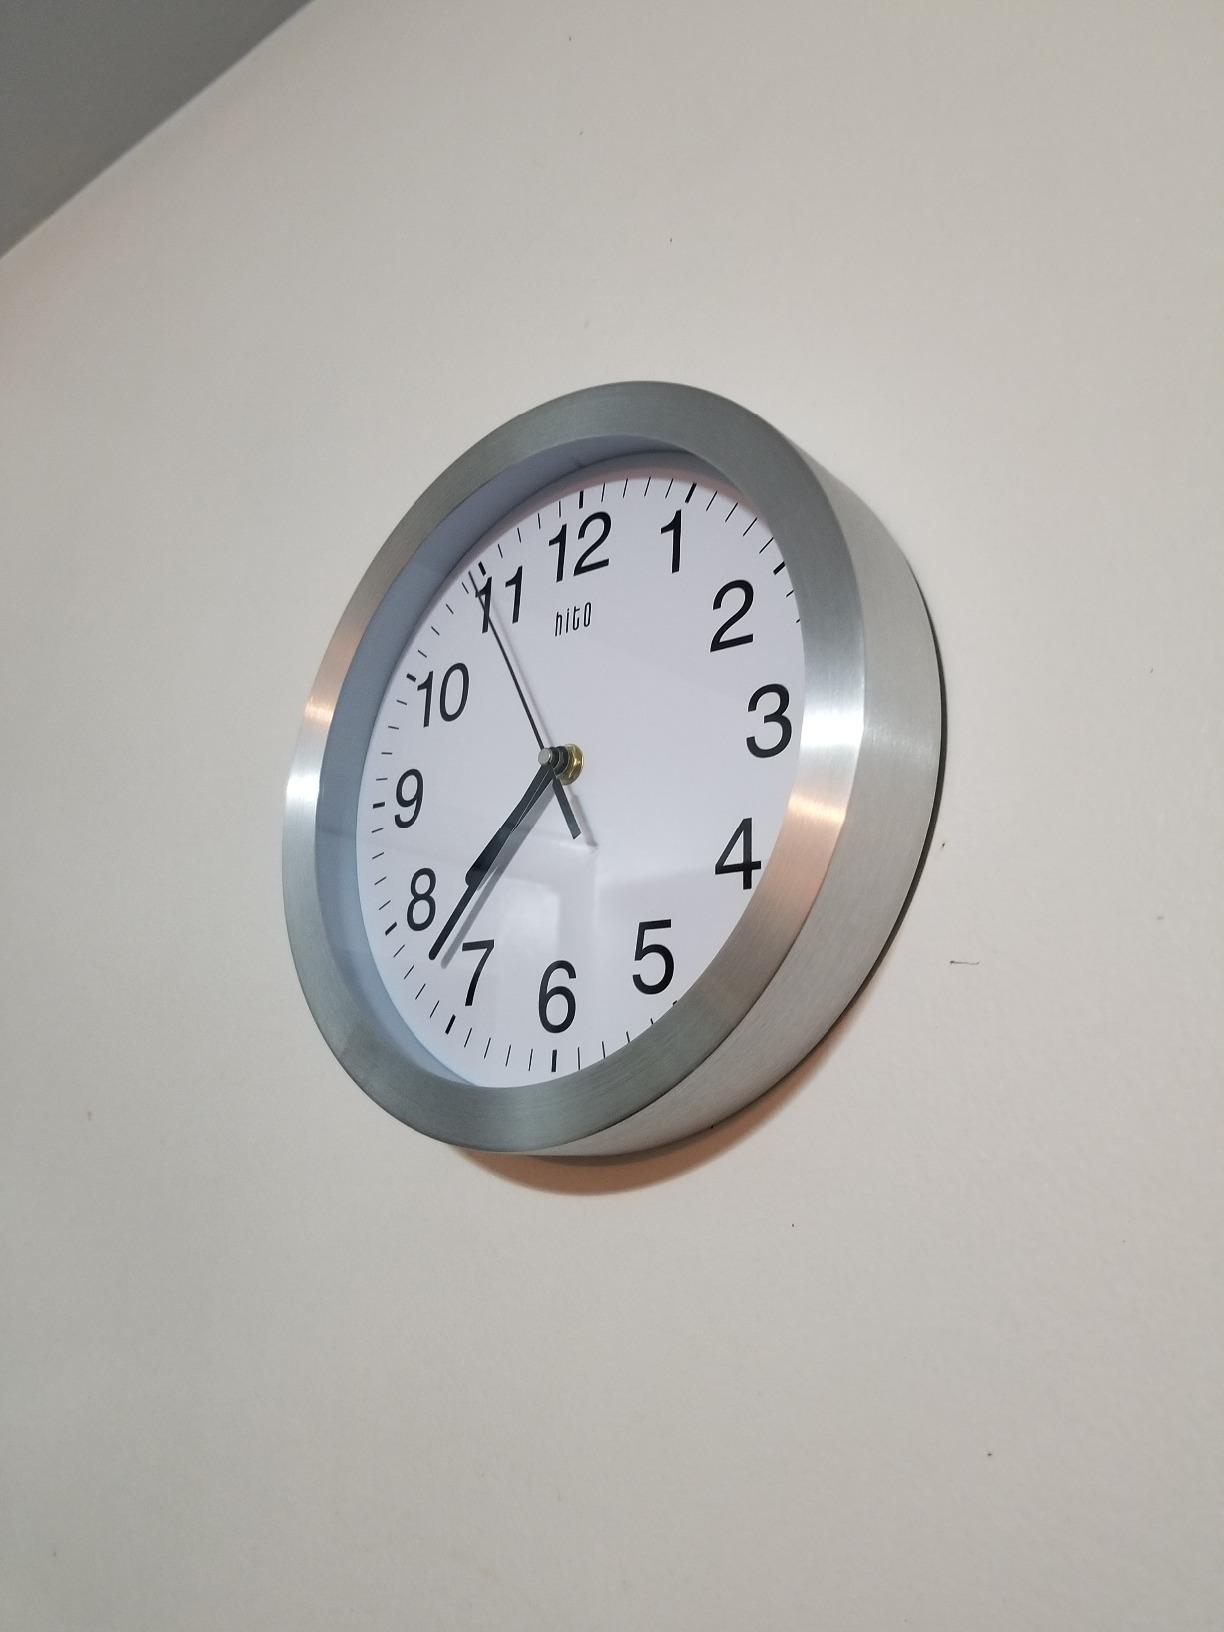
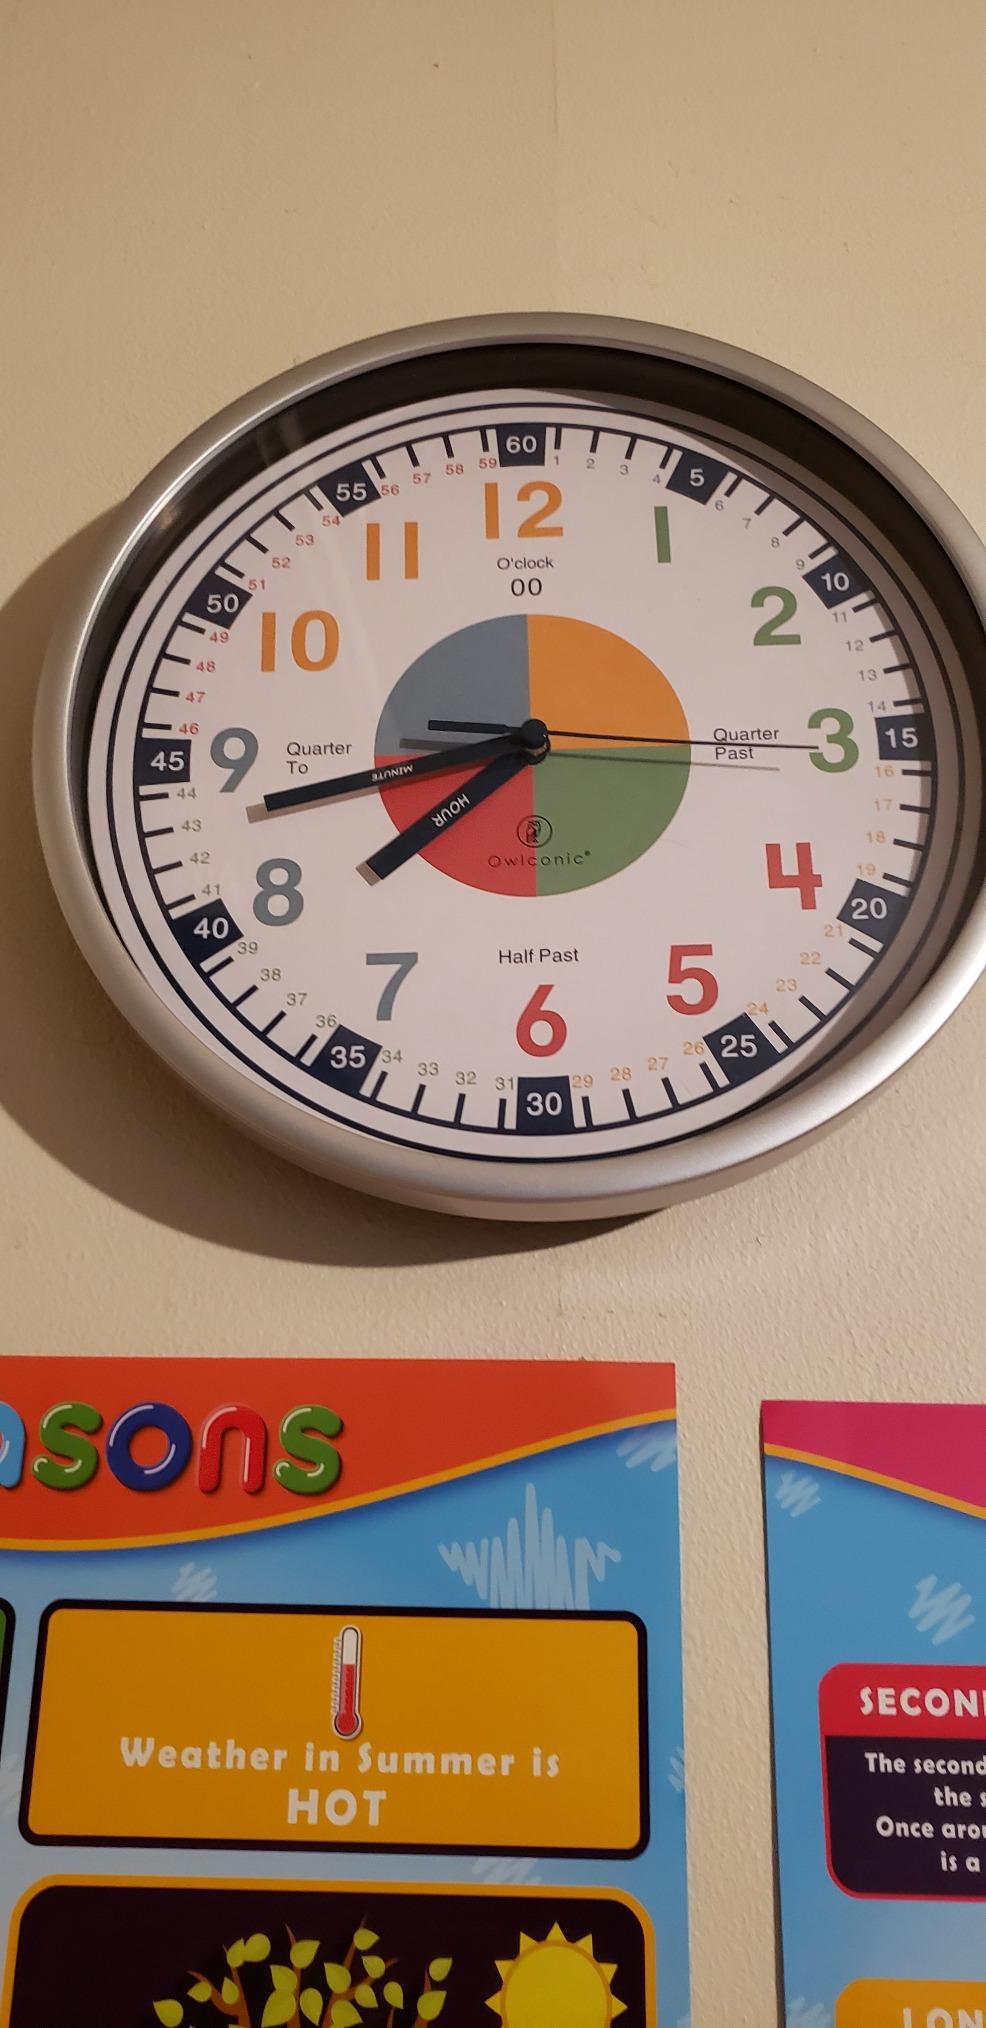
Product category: clock
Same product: no